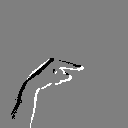
ASL letter: g